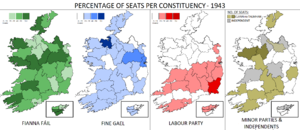
L’élection générale irlandaise de 1943 s'est tenue le 23 juin 1943. 137 des 138 députés sont élus et siègent au Dáil Éireann.